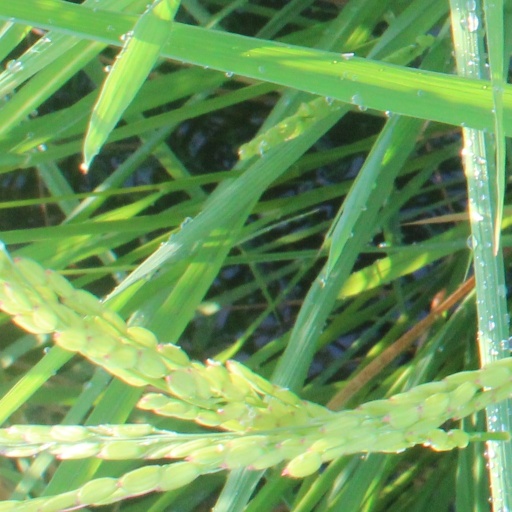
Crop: rice